Winthrop Astor Chanler

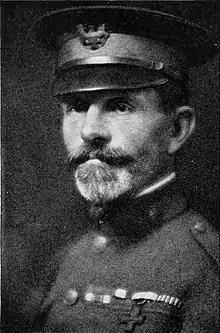
Chanler during World War I

Winthrop Astor Chanler (October 14, 1863 – August 24, 1926) was an American sportsman and soldier who fought in the Spanish–American War and World War I.